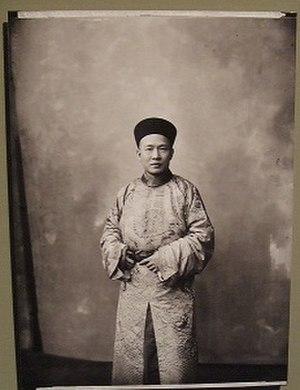
Photo de Chen Jitong, diplomate chinois, par Nadar, 1891